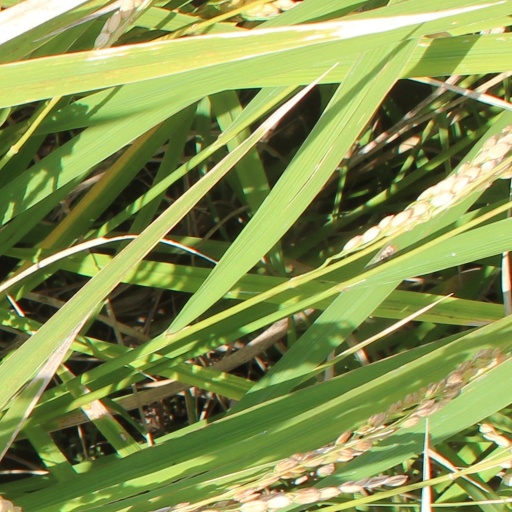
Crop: rice